Nuku Hiva

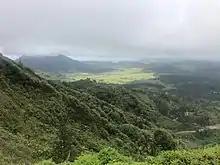
Panoramic view

In 2001, Nuku Hiva was used as the filming location for "", the fourth season of the American reality competition series "Survivor", airing in the United States in 2002.